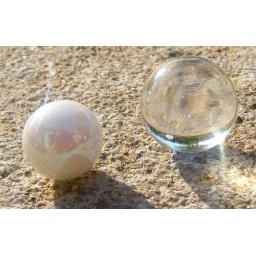
You can see me in the left marble and in the right marble the sky and trees